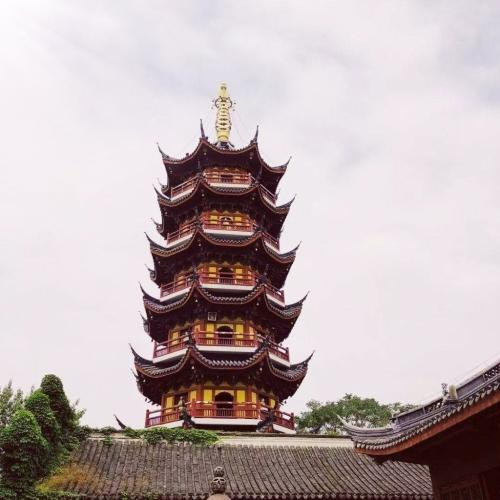
地标名称：药师佛塔
所在城市：南京市·玄武区